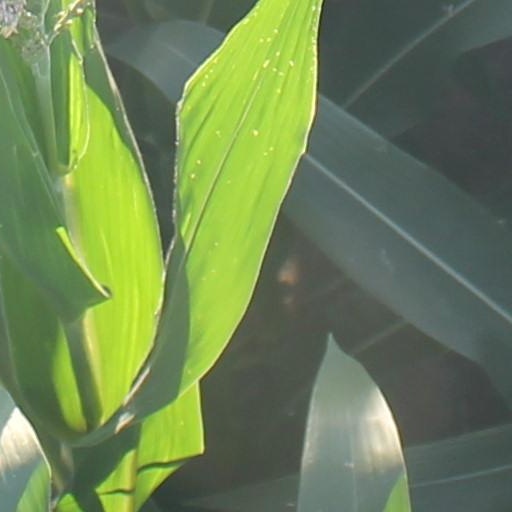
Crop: maize; corn